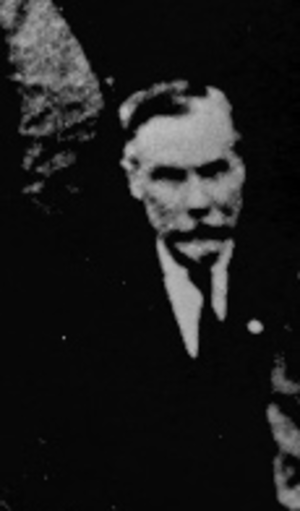
Domhnall Ua Buachalla, né le 5 février 1866, mort le 30 octobre 1963 à Dublin est une personnalité politique irlandaise. Il a notamment été membre du 1ᵉʳ Dáil et a été le troisième et dernier gouverneur-général de l'État libre d'Irlande. Plus tard, il est membre du Conseil d'État.
Le gouverneur général de l'État libre d'Irlande est le représentant officiel du roi dans l'État libre d'Irlande de 1922 à 1936. Par convention, la charge de gouverneur général est en grande partie cérémonielle. Néanmoins, la question est controversée car de nombreux nationalistes irlandais considéraient l’existence de ce bureau comme une atteinte aux principes républicains et un symbole de la participation continue de l’Irlande au Royaume-Uni, bien que le gouverneur général n’ait plus aucun lien avec le gouvernement britannique après 1931. Pour ces raisons, le gouvernement irlandais a progressivement réduit son rôle.